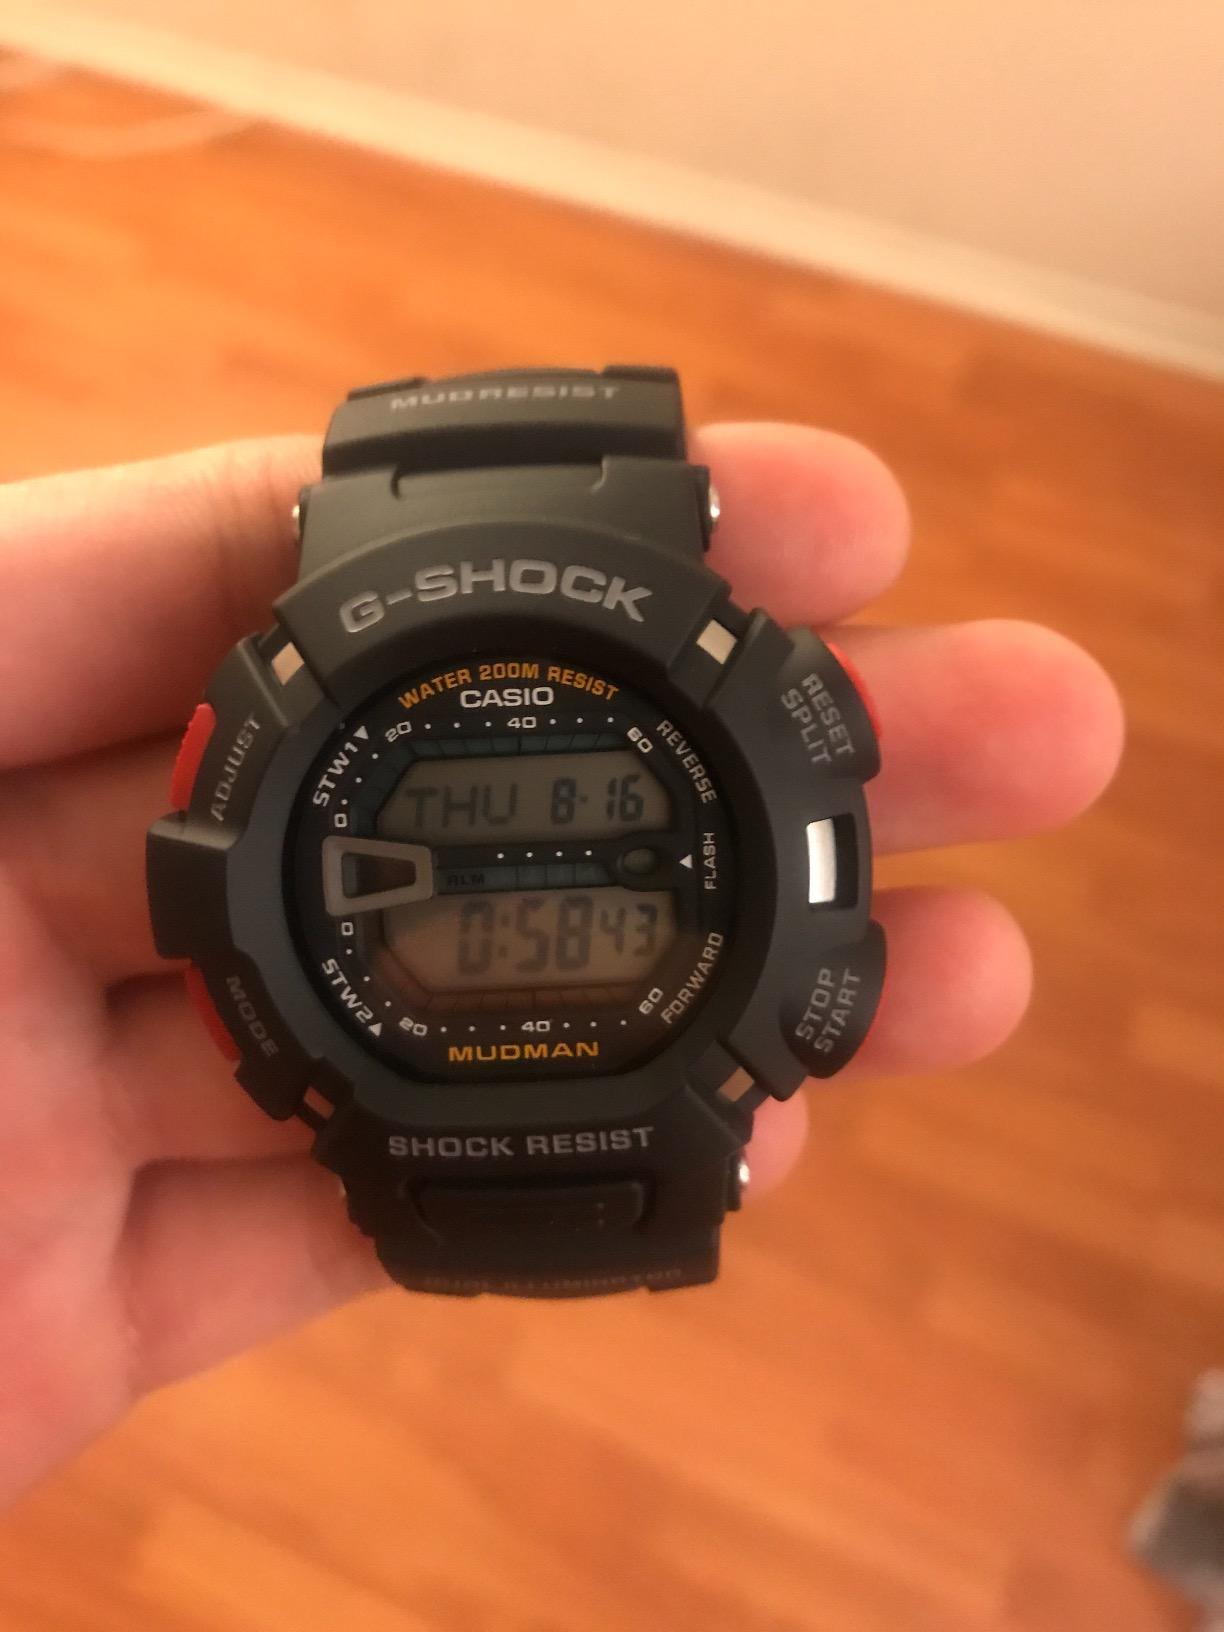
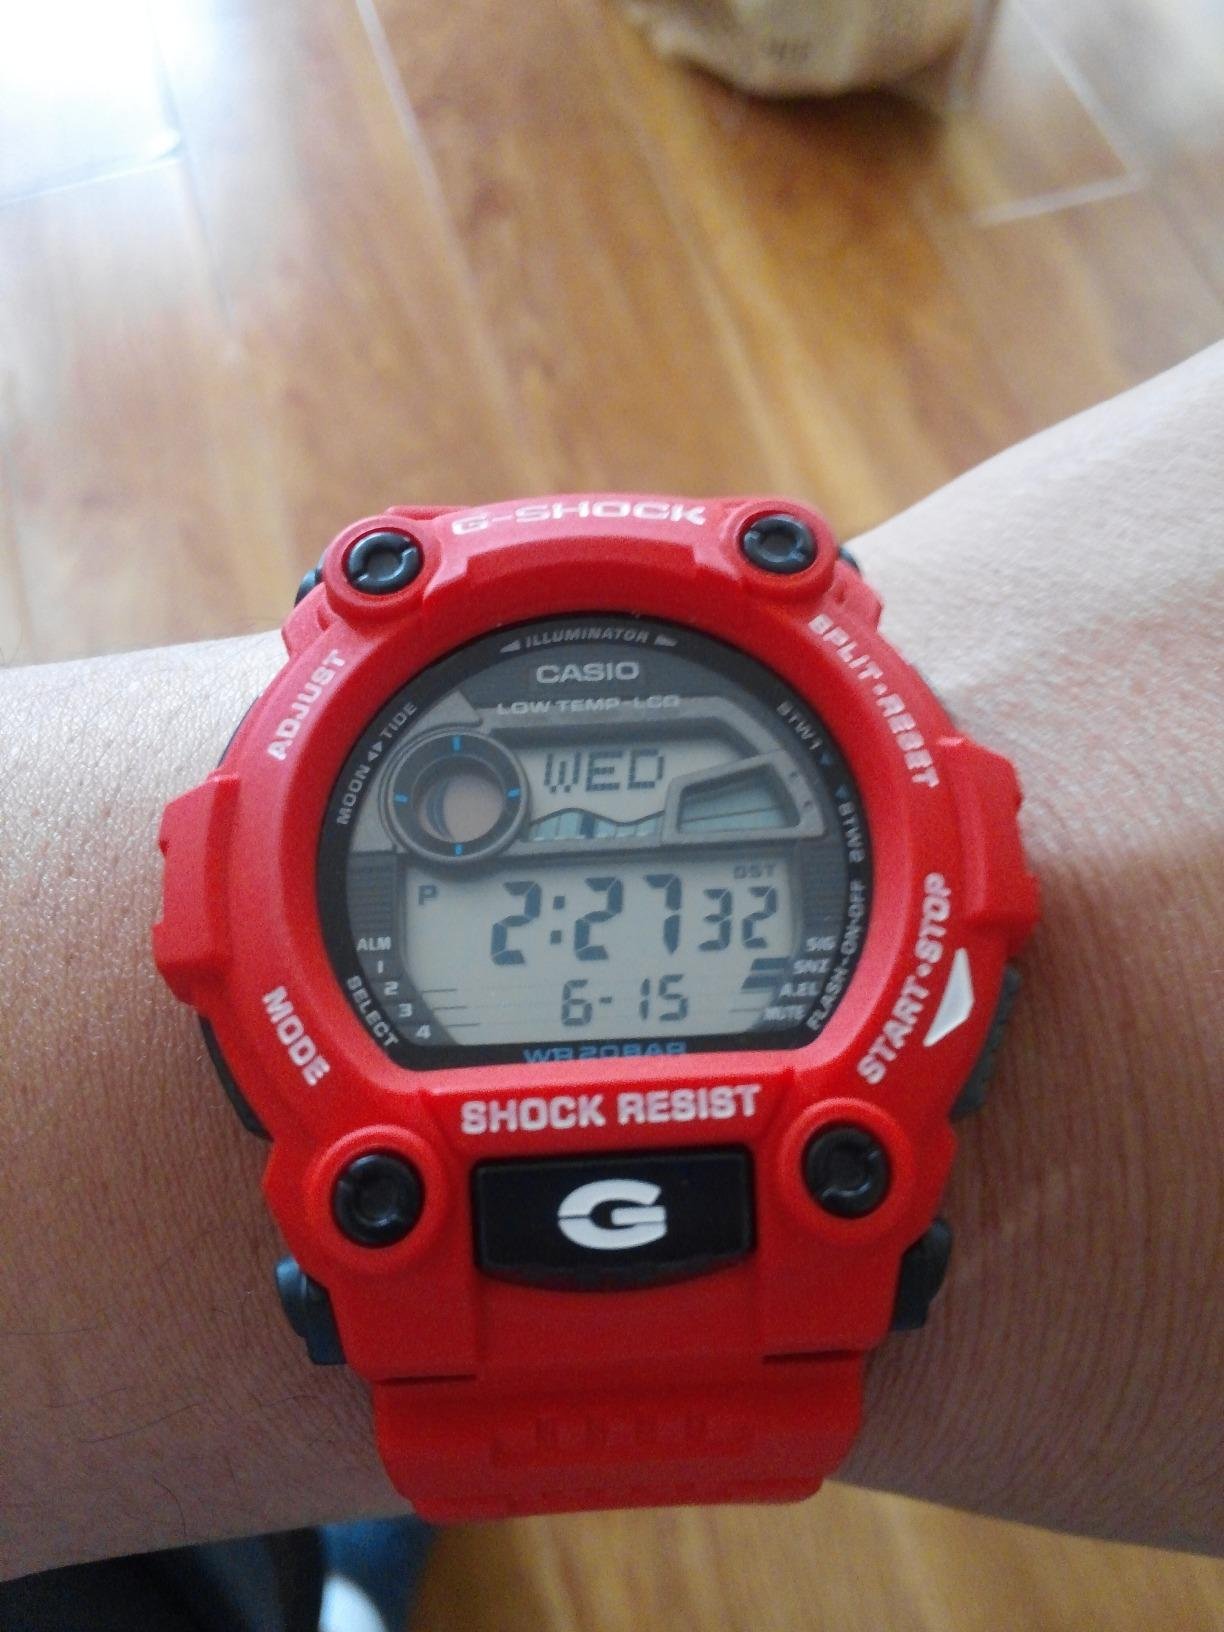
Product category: accessories_watch
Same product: no